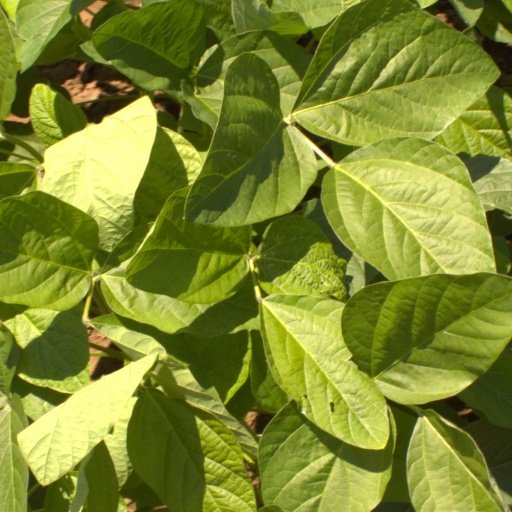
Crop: soybean